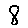
Label: 8